Amir Haddad

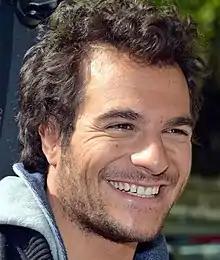
Amir in 2016

He came to fame in 2006 with his participation in the fourth season of the Israeli song competition "Kokhav Nolad" (in Hebrew כוכב נולד meaning A Star is Born), the Israeli equivalent of the "Pop Idol" held May to September 2006. He was the first candidate to sing mostly French language songs during the audition. He advanced for 4 stages before being eliminated.